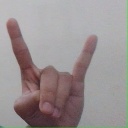
अक्षर: श